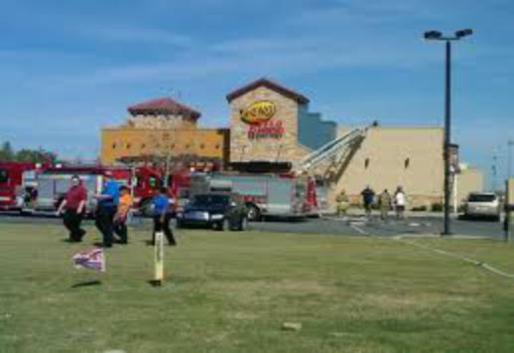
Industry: Food